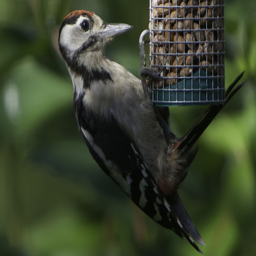
a close up of a bird eating from a feeder
a small bird is standing on a feeder outside
a bird slowly picks bus from a burd feeder
a bird sitting on a bird feeder full of food
A bird tries to get food from a bird feeder.